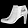
Label: Ankle boot